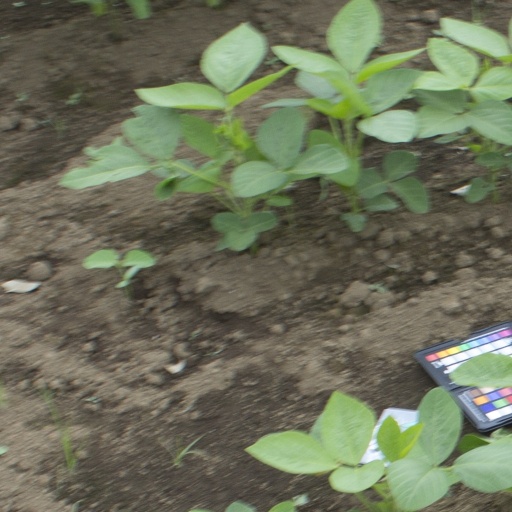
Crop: soybean